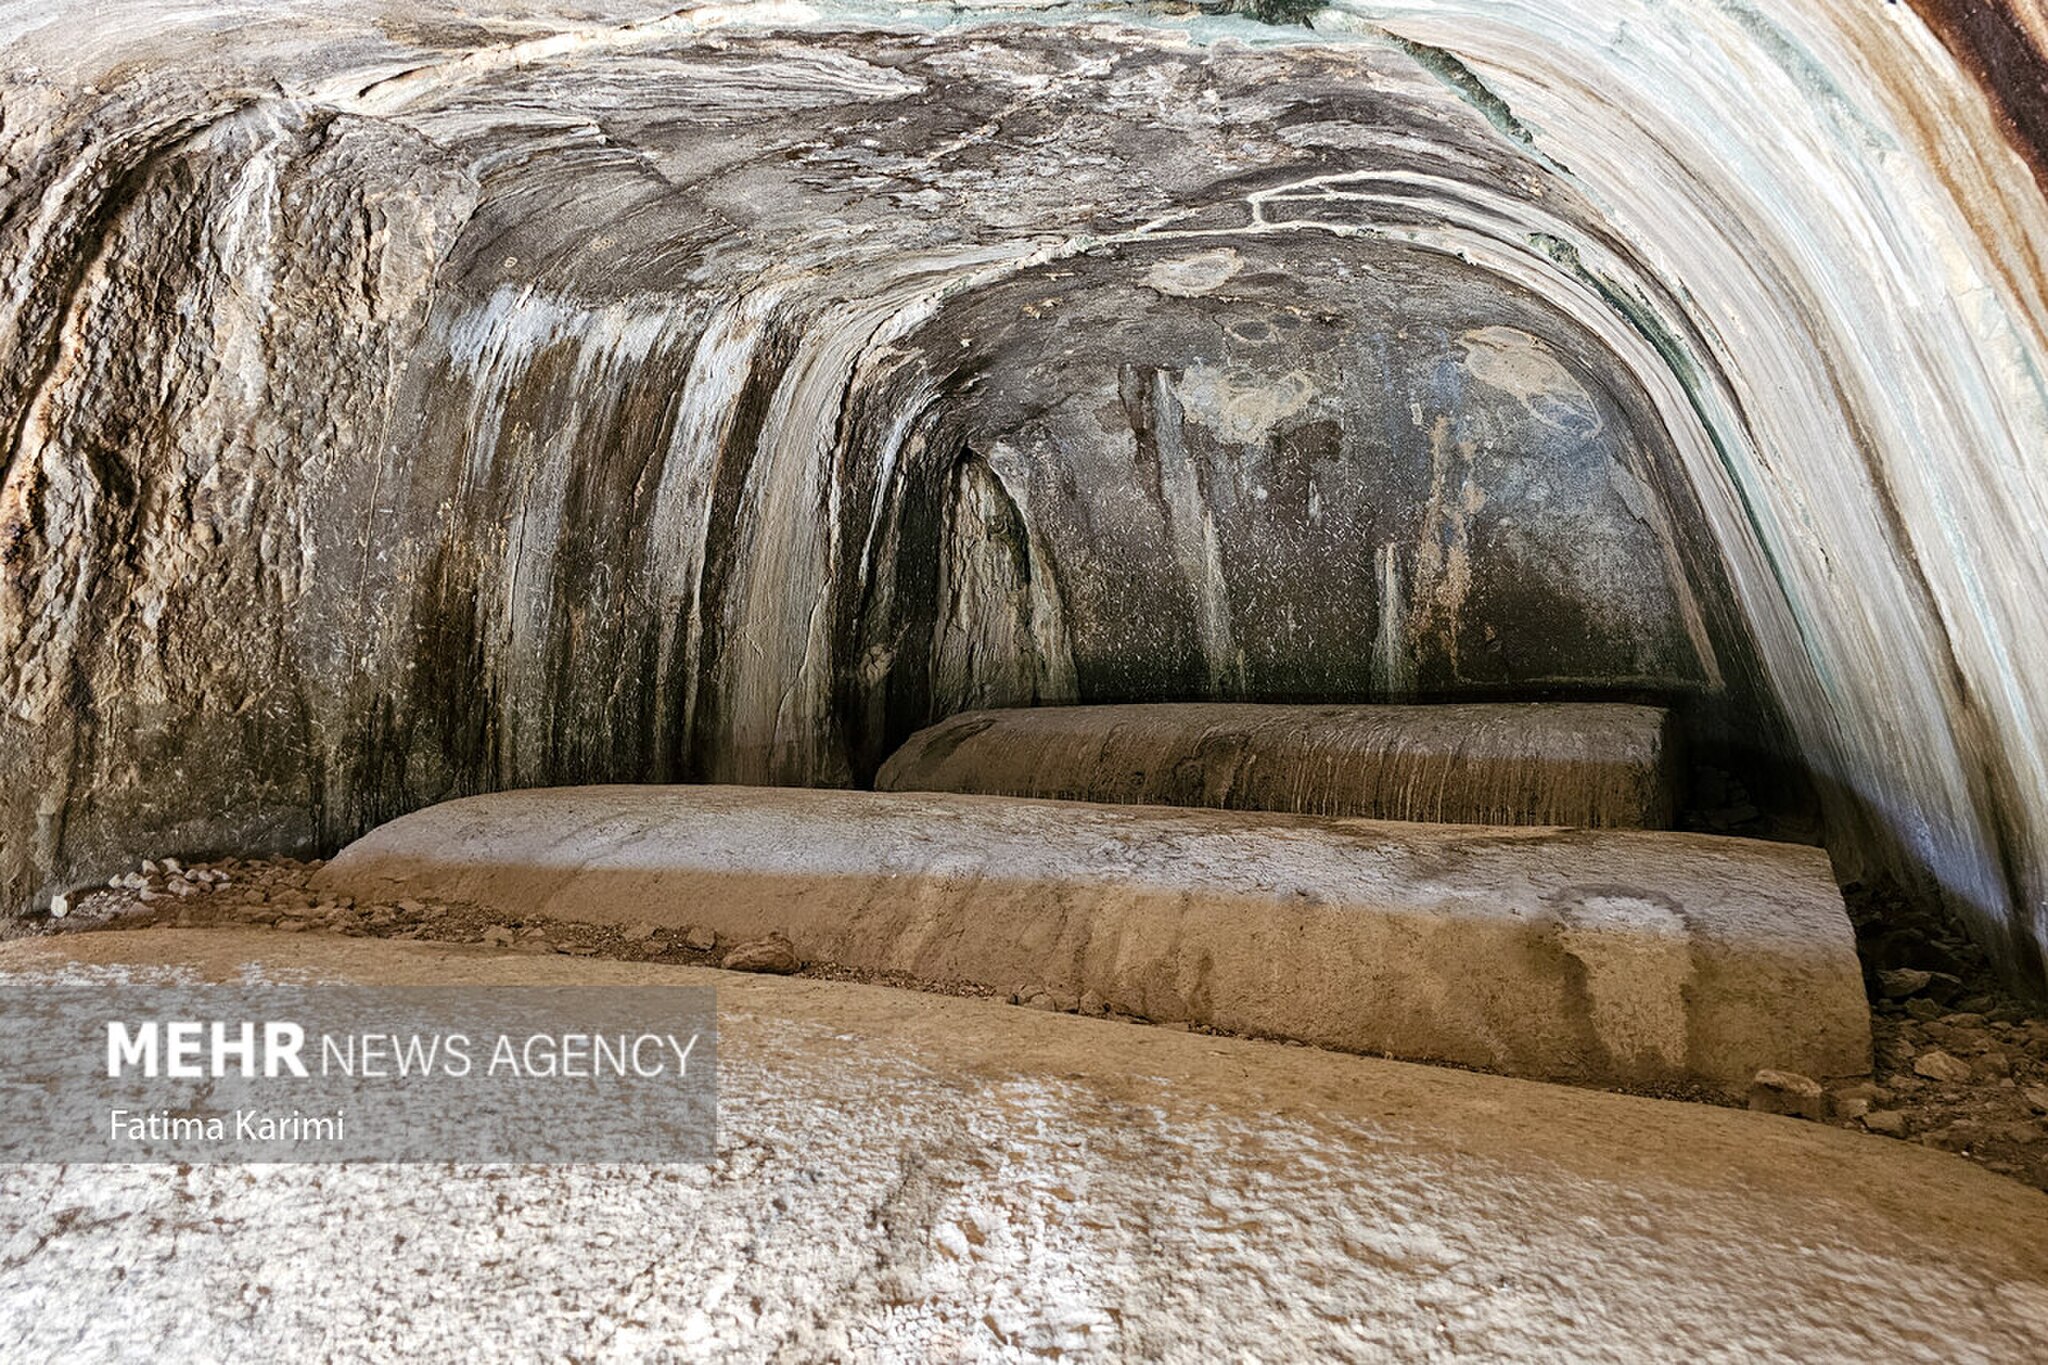
Title: Xerxes Tomb 2025 (7) Mehr
Description: «The tomb of Xerxes is located in Naqsh-e Rostam of Fars province, where the Achaemenid kings are buried. The stone reliefs on the top of Hajiabad Mountain tell the story of the heroism of the people who once lived in the great Iran. However, in a part of the archaeological site of Naqsh-e Rostam, there is a small space at a height of 26 meters, where archaeologists believe that Xerxes, the fifth Achaemenid king and the son of Darius I, was placed here. In this stone site, which has been carved in the heart of the mountain, there are three graves next to each other, one of which belongs to Xerxes, but the other two are not sure whether they belong to Xerxes' daughter and wife or not. The architecture inside the tomb is simple, and its doors were once closed forever, but Alexander and his army attacked it, ripped out a stone door, and turned the tomb upside down in order to obtain precious objects. Whether they succeeded or not and whether there were objects next to these graves or not, no one knows. What remains are a few semi-cylindrical tombstones on three empty graves, parts of which have also been broken. Around this tomb in the outer space, a motif of Xerxes and Foruhar is engraved
Date: 27 April 2025 - 14:52
Categories: Tomb of Xerxes I, Photos from Mehrnews.com, April 2025 in Iran, Photos by Fatima Karimi for Mehr News Agency